Ernst von Rüchel

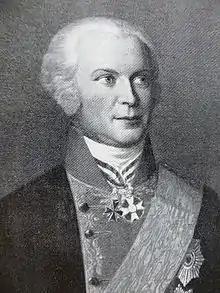
Ernst von Rüchel

Ernst von Rüchel (21 July 1754 – 14 January 1823) was a Prussian general who led an army corps in a crushing defeat by Napoleon at the Battle of Jena on 14 October 1806. He commanded troops from the Kingdom of Prussia in several battles during the French Revolutionary Wars in 1793 and 1794. Afterward he held various appointments as a diplomat and a military inspector. In 1806 during the Napoleonic Wars he held an important army command but has been criticized for his actions at Jena. Wounded, he managed to escape the French pursuit, but never commanded troops in combat again.